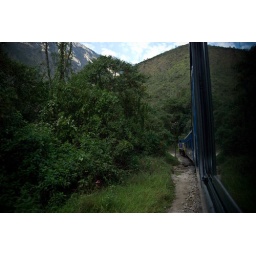
view from the train window in peru.